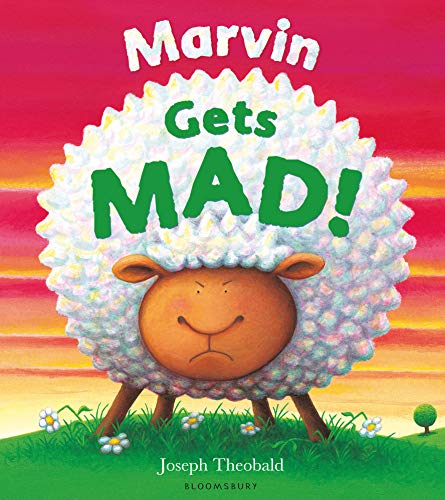
Marvin Gets MAD!
Category: Buy a Kindle
About the Author This is Joseph Theobald's second book, featuring the same fiesty main character of Marvin Wanted MORE! He lives in Spain.
Features: One perfect morning Molly eats the very apple that Marvin had his eye on. Marvin is CROSS and has a terrible tantrum, rampaging through the countryside, causing chaos. Who will be able to calm Marvin down and tease him out of his tantrum? Will he be able to do it by himself or will he need some help? Brilliantly read by Claire Skinner | . | Please note that audio is not supported by all devices, please consult your user manual for confirmation.